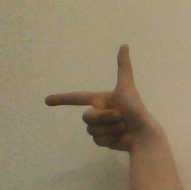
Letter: yaa